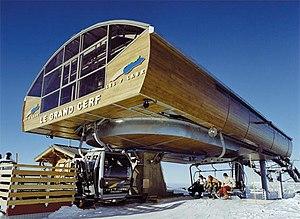
Un téléporté avec sièges et cabines, commercialement appelé « Télémix » par Poma et Leitner, et « Télécombi » par Doppelmayr, est un type de remontée mécanique. L'appareil combine le principe d'une télécabine et d'un télésiège débrayable avec une ligne équipée, sur un même câble, d'une alternance de sièges, généralement de quatre à huit places, et de cabines, généralement de huit à dix places.